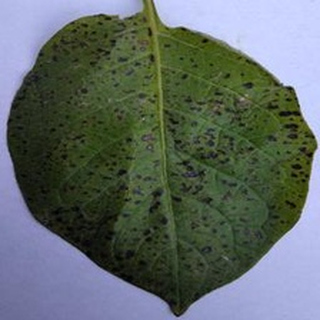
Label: potato_early_blight